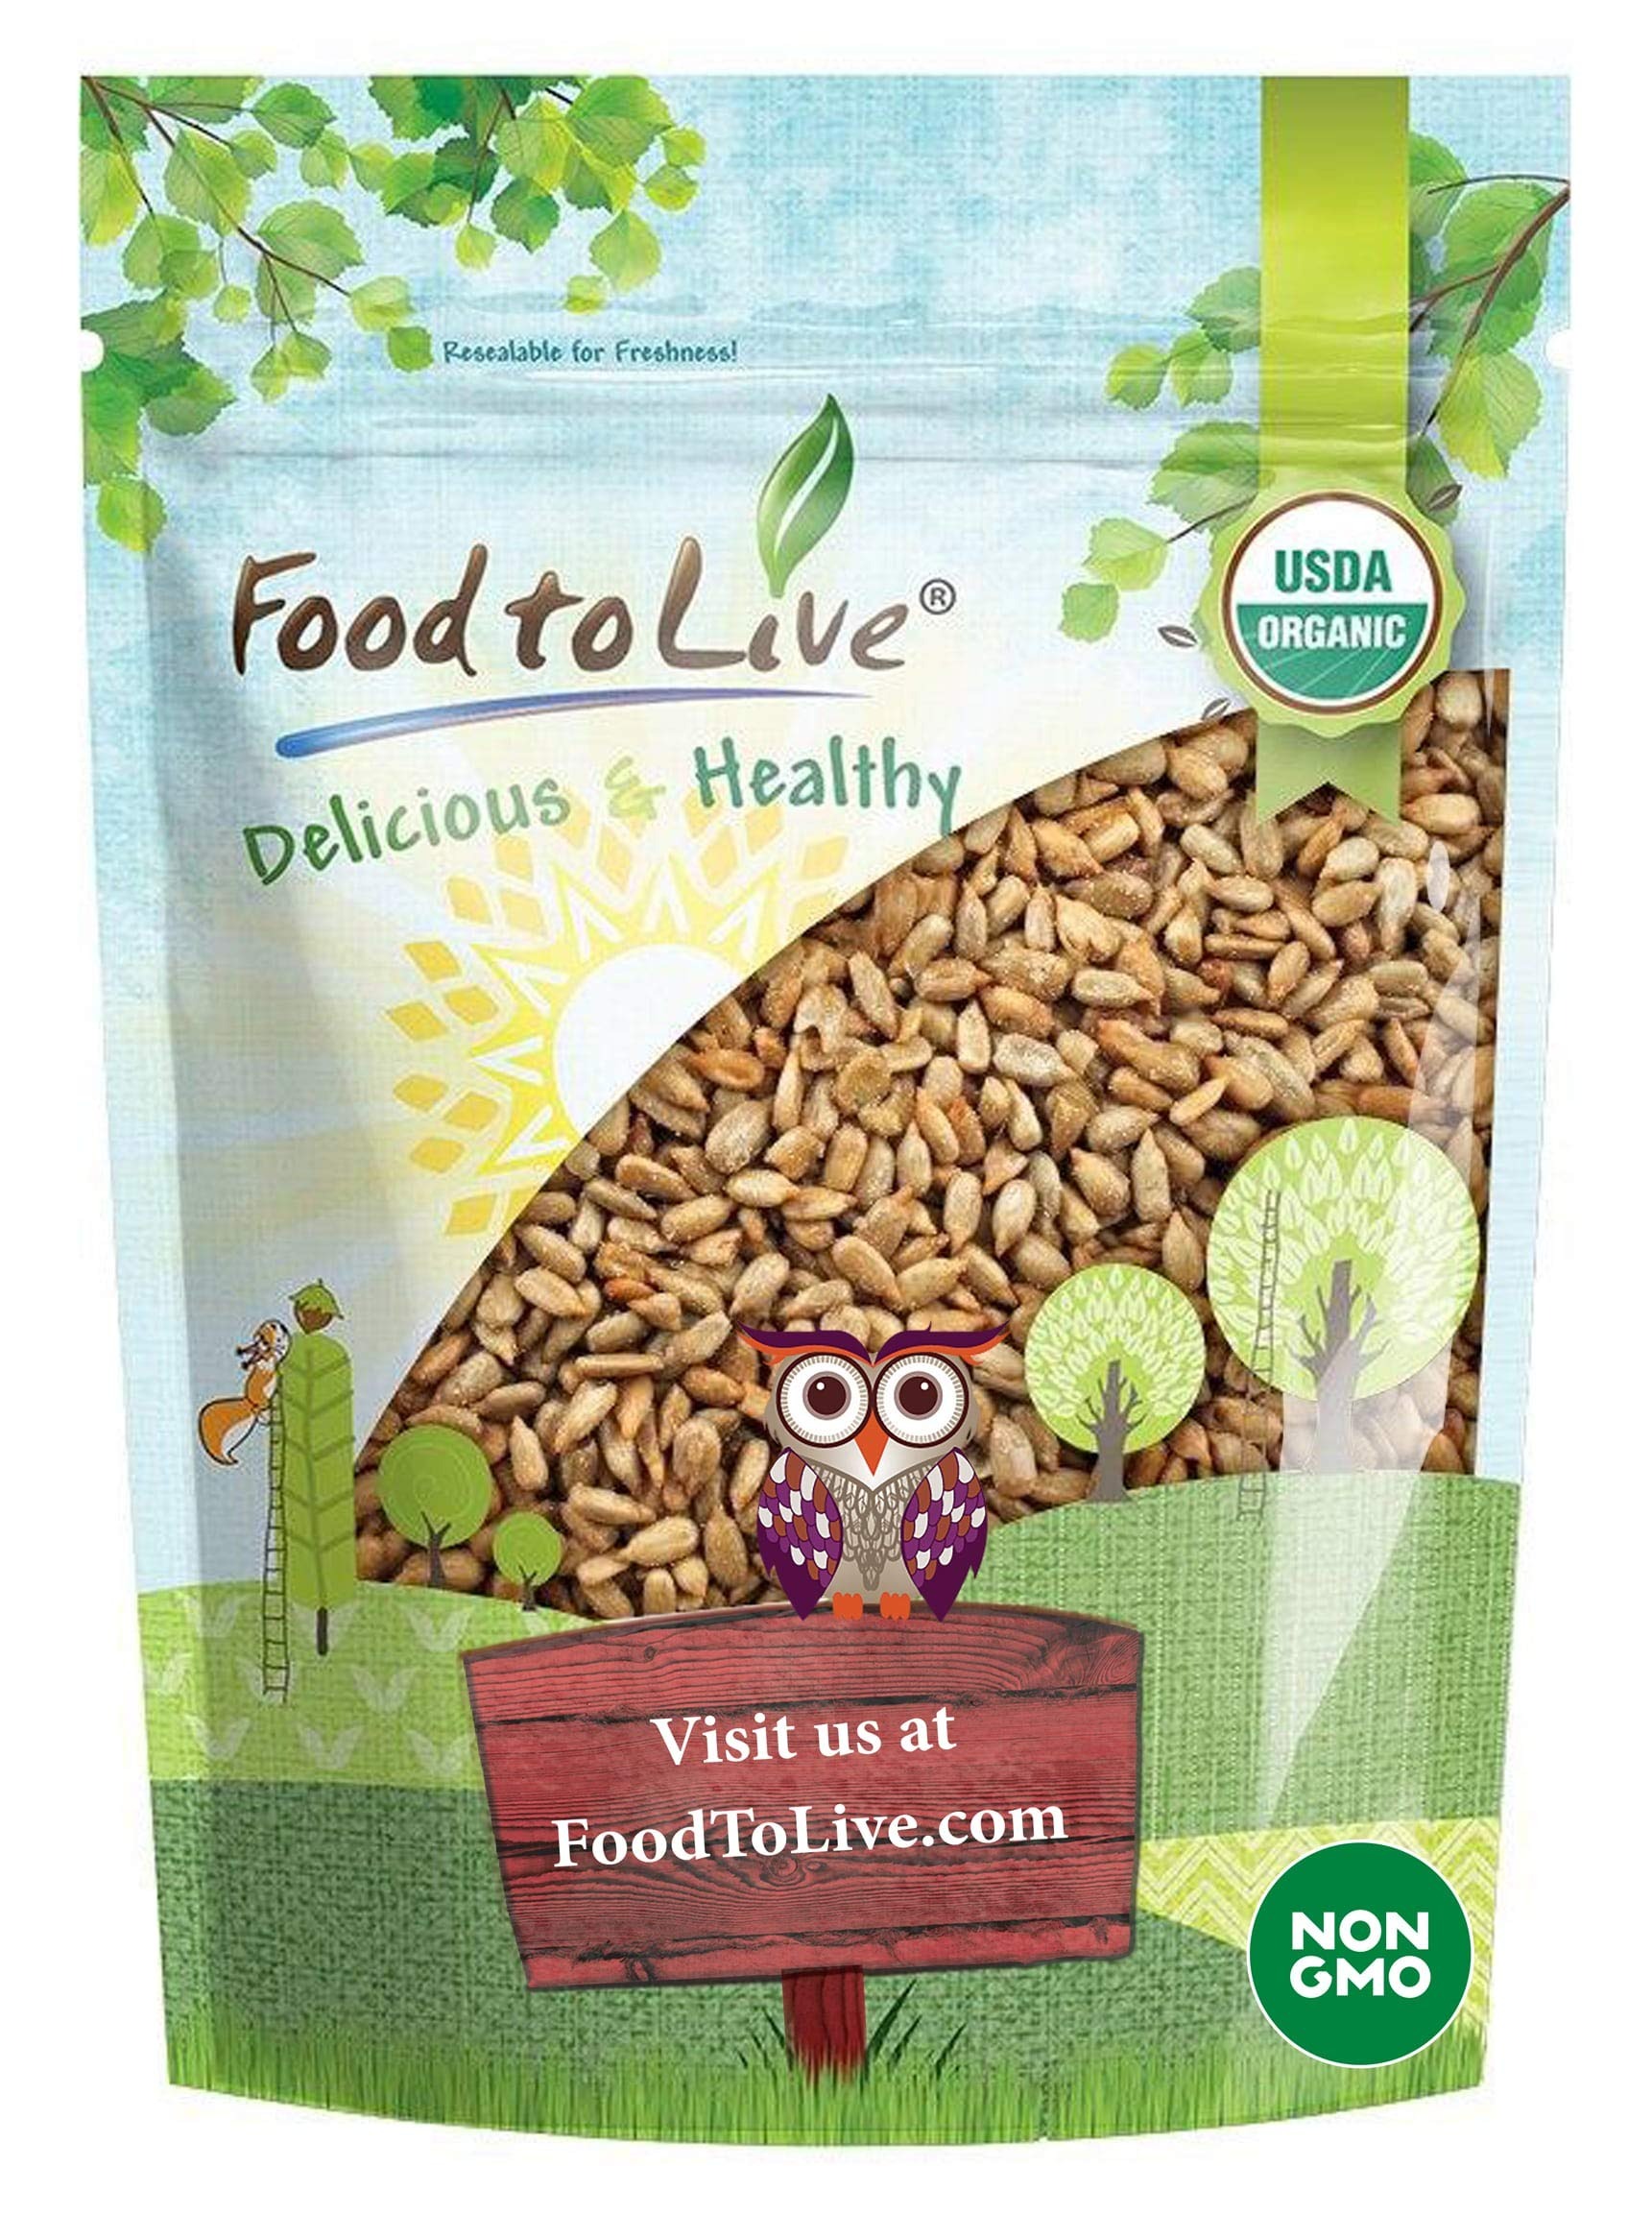
Item Name: Food to Live Organic Roasted and Salted Sunflower Seeds, 2 Pounds Non-GMO Kernels, Vegan, Kosher, Bulk, Hulled, High in Protein and Dietary Fiber. Great for Snacking, Cooking, and Salads.
Bullet Point 1: ✔️ CERTIFIED ORGANIC PRODUCT: Food to Live Organic Roasted and Salted Sunflower Seeds are free from any contaminants.
Bullet Point 2: ✔️ TASTY: Organic Roasted and Salted Sunflower Seeds are a delicious and healthy snack packed with essential nutrients.
Bullet Point 3: ✔️ NUTRITIOUS: Organic Roasted and Salted Sunflower Seeds are rich in Phosphorus, Potassium and Sodium.
Bullet Point 4: ✔️ HANDY PACK: Organic Roasted and Salted Sunflower Seeds packed into an airtight zip lock bag.
Bullet Point 5: ✔️ VARIOUS DISHES: You can eat Organic Roasted and Salted Sunflower Seeds as a snack, or add some kernels in salads, desserts and other dishes.
Value: 32.0
Unit: Ounce

Price: 18.89